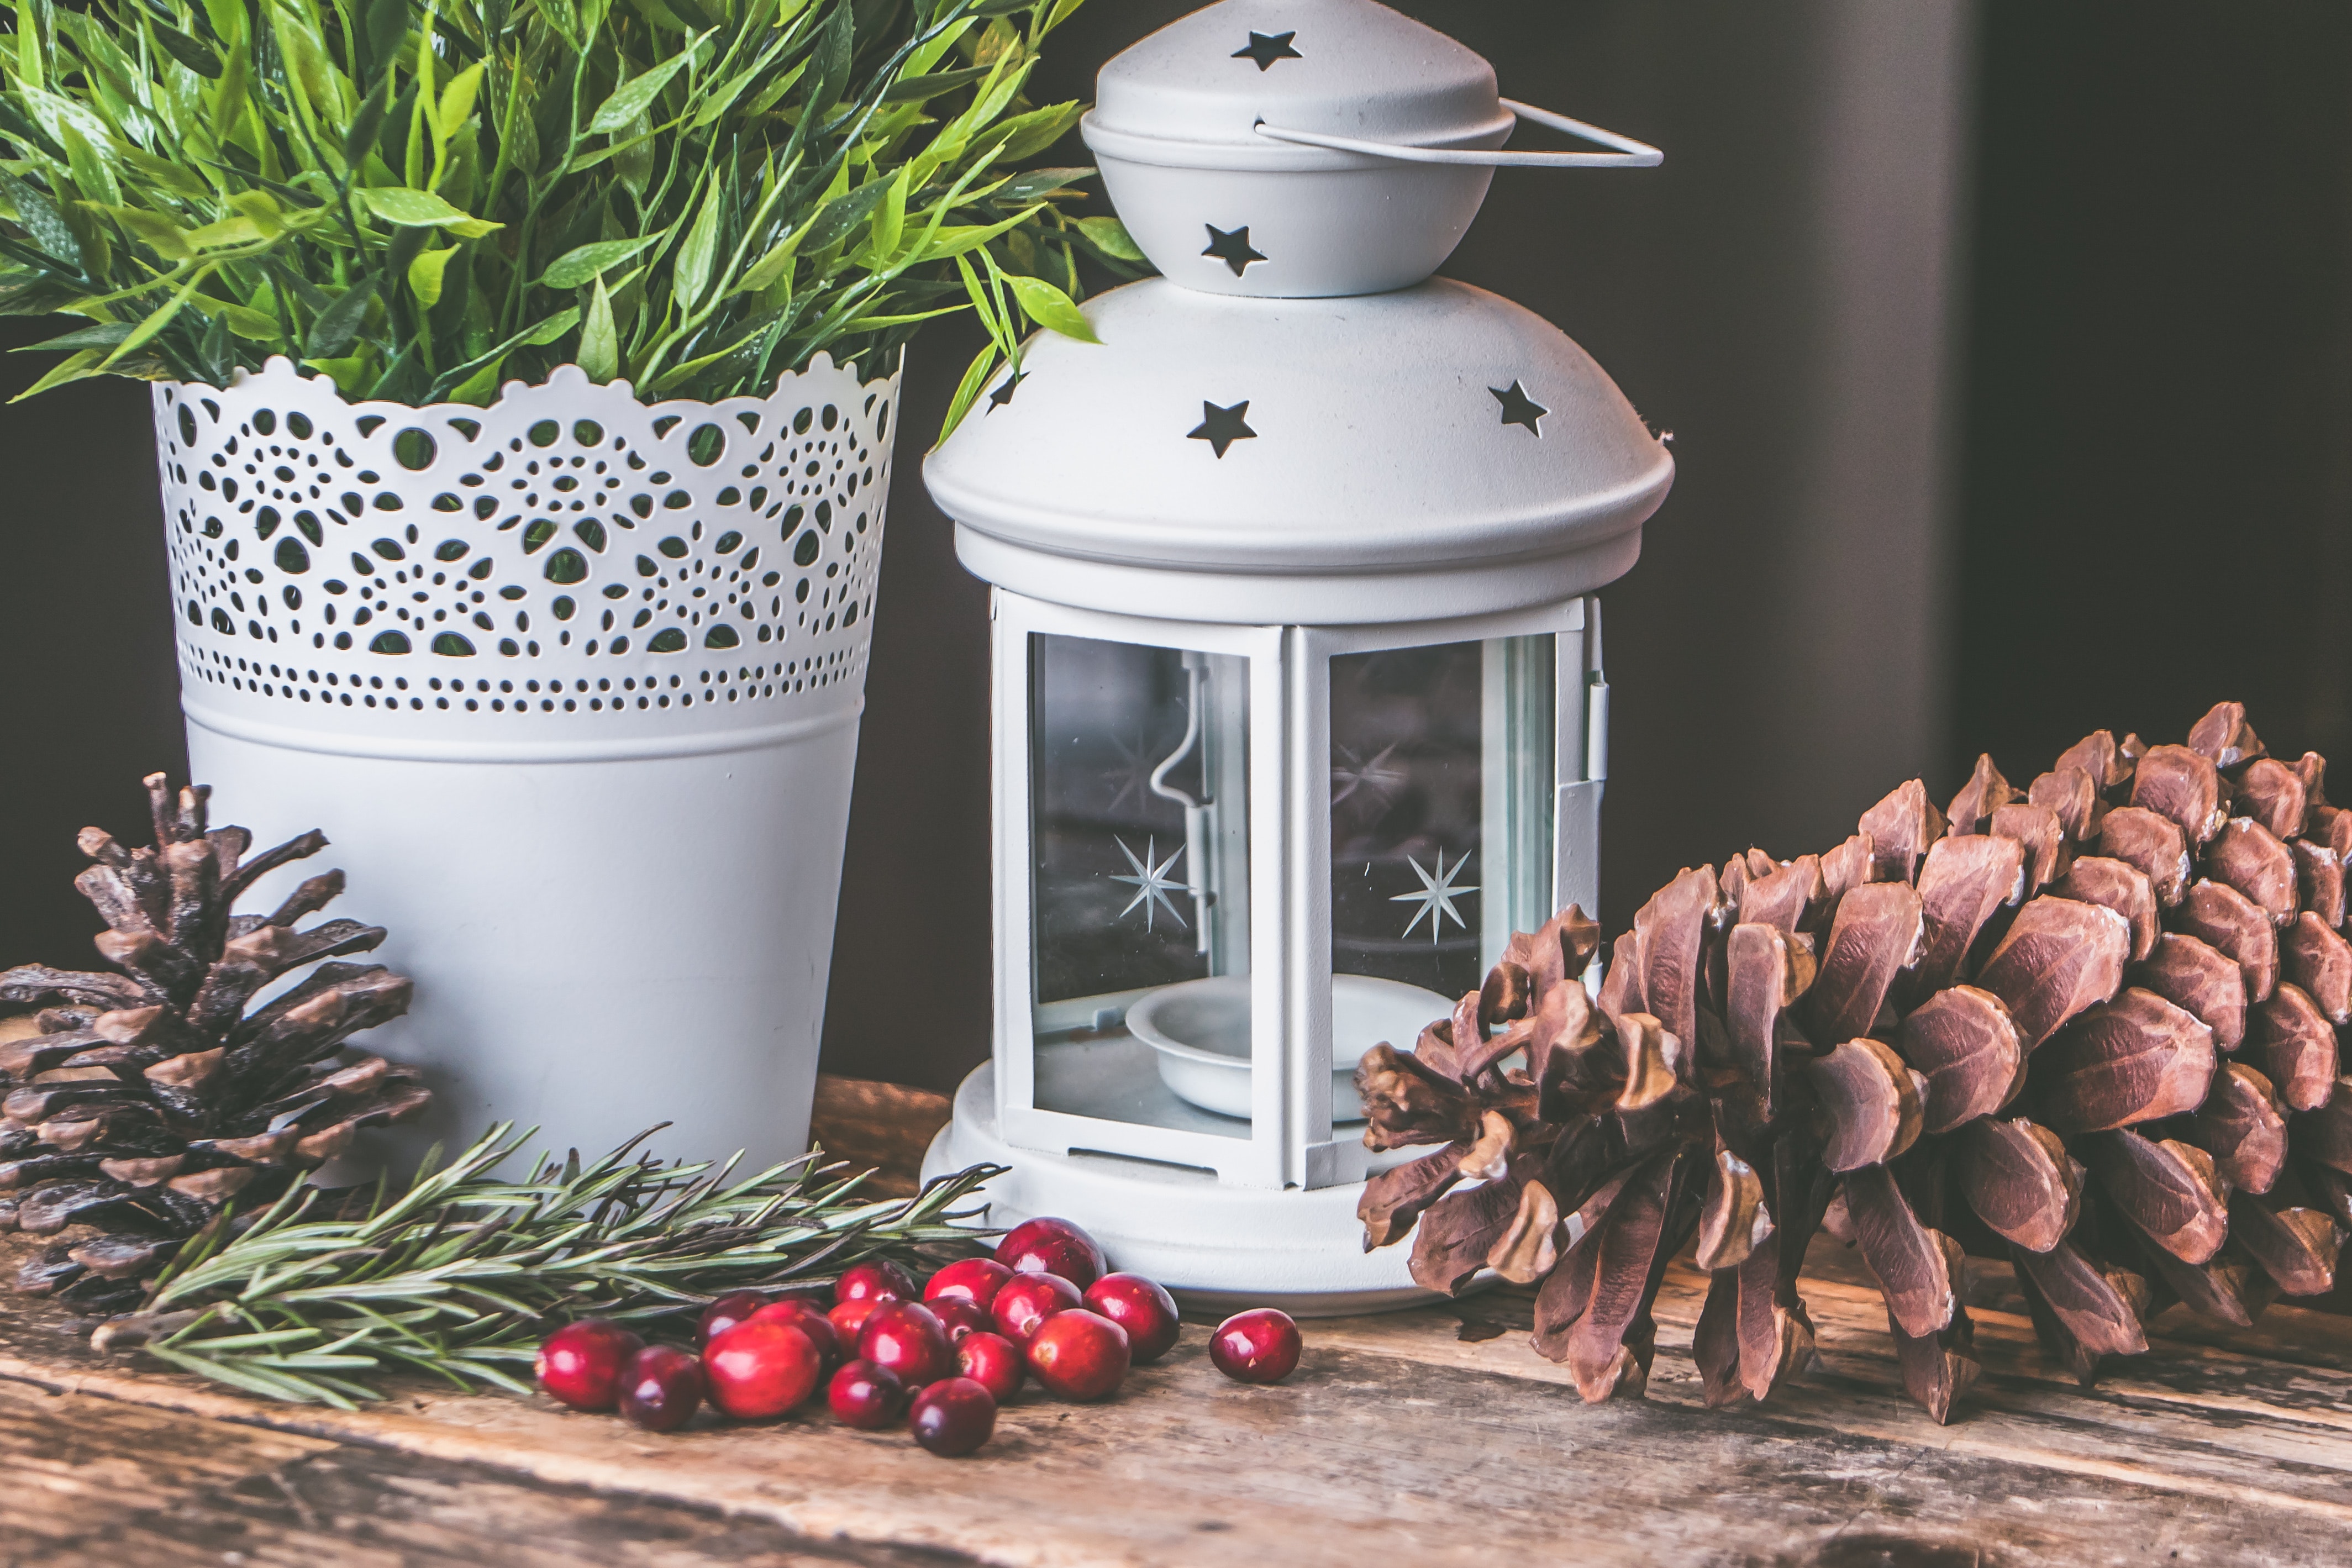
tree, plant, conifer cone, pine, christmas decoration, pine family, branch, conifer, room, fir, natural material, cypress family